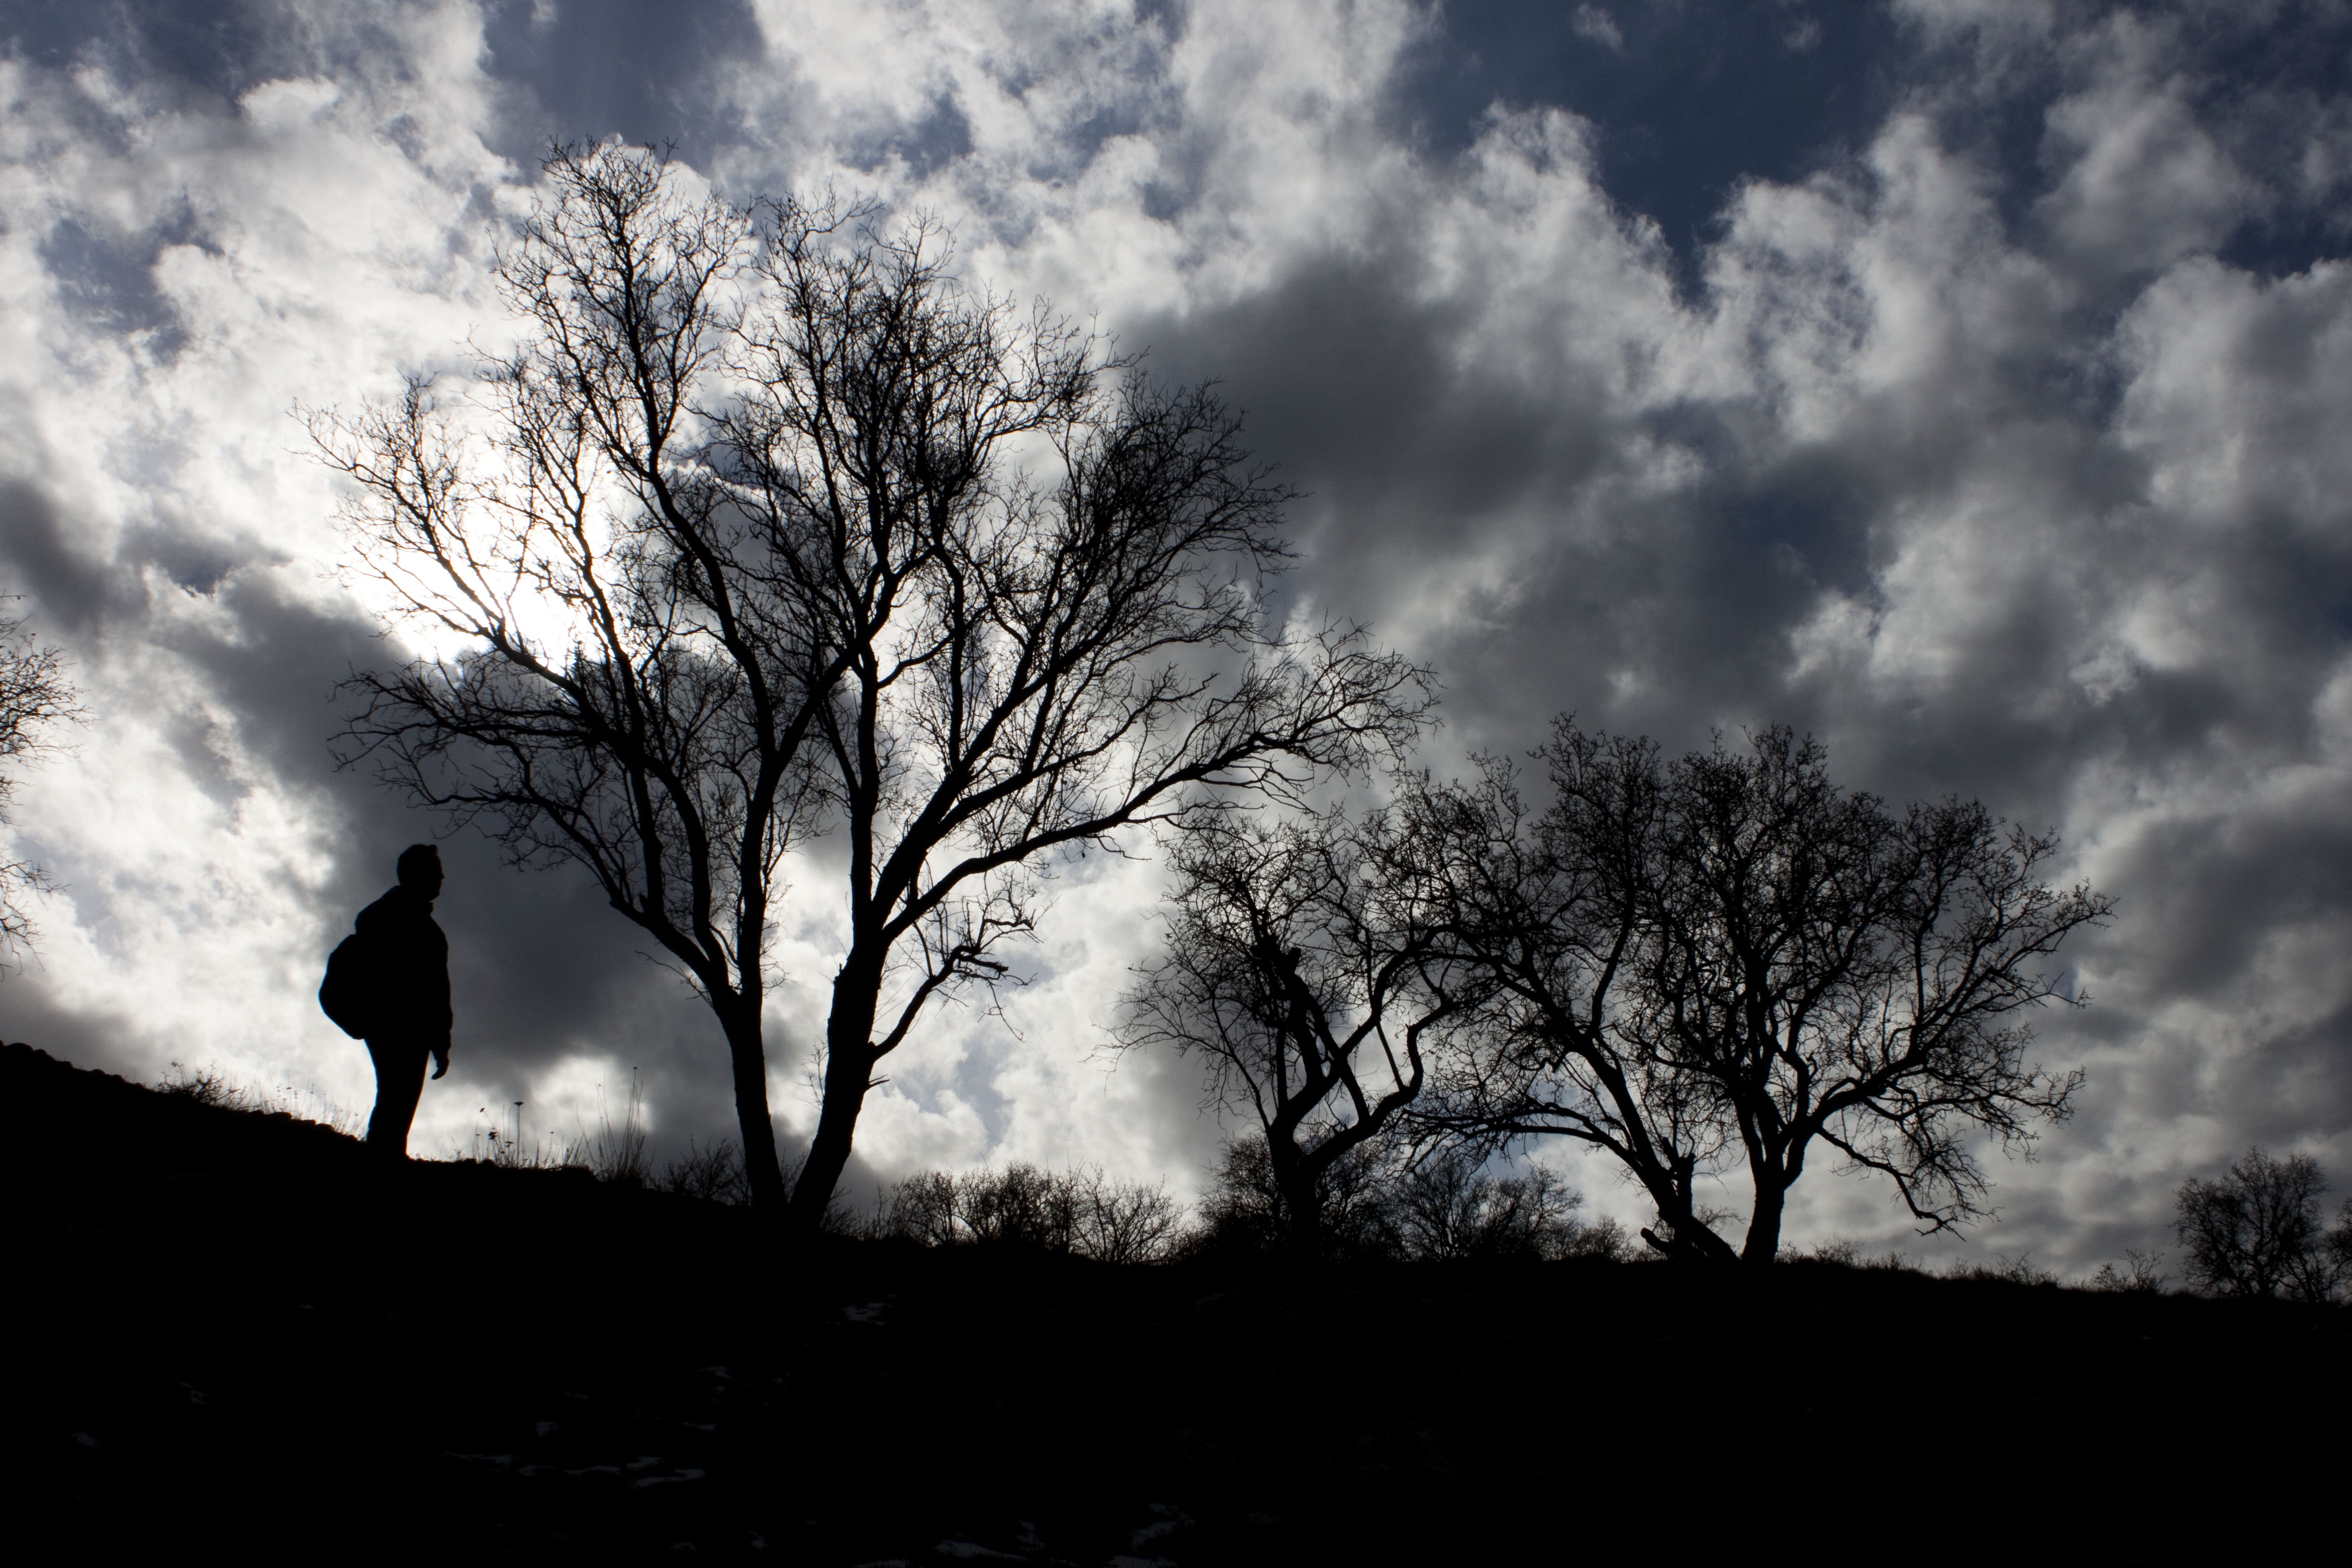
landscape, tree, nature, branch, silhouette, winter, cloud, black and white, plant, sky, sunlight, morning, dawn, atmosphere, dusk, evening, weather, darkness, monochrome, clouds, turkey, meteorological phenomenon, monochrome photography, atmospheric phenomenon, woody plant, mardin